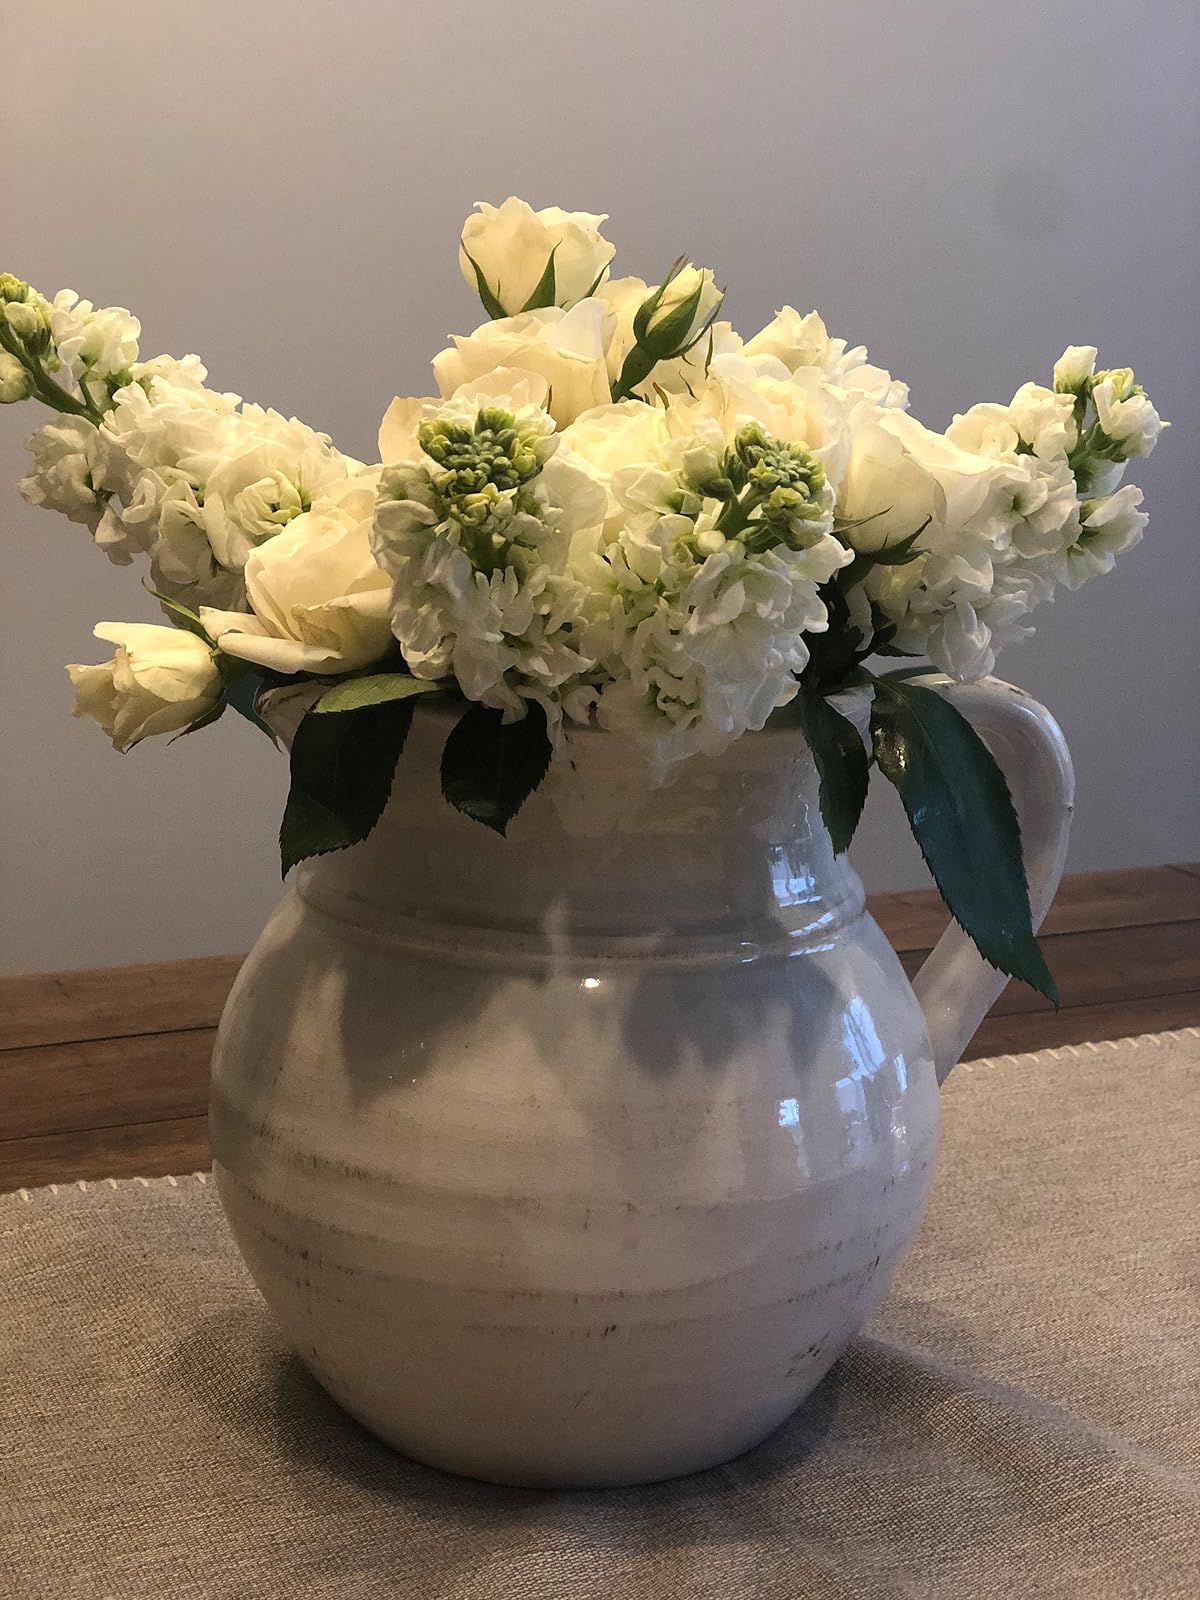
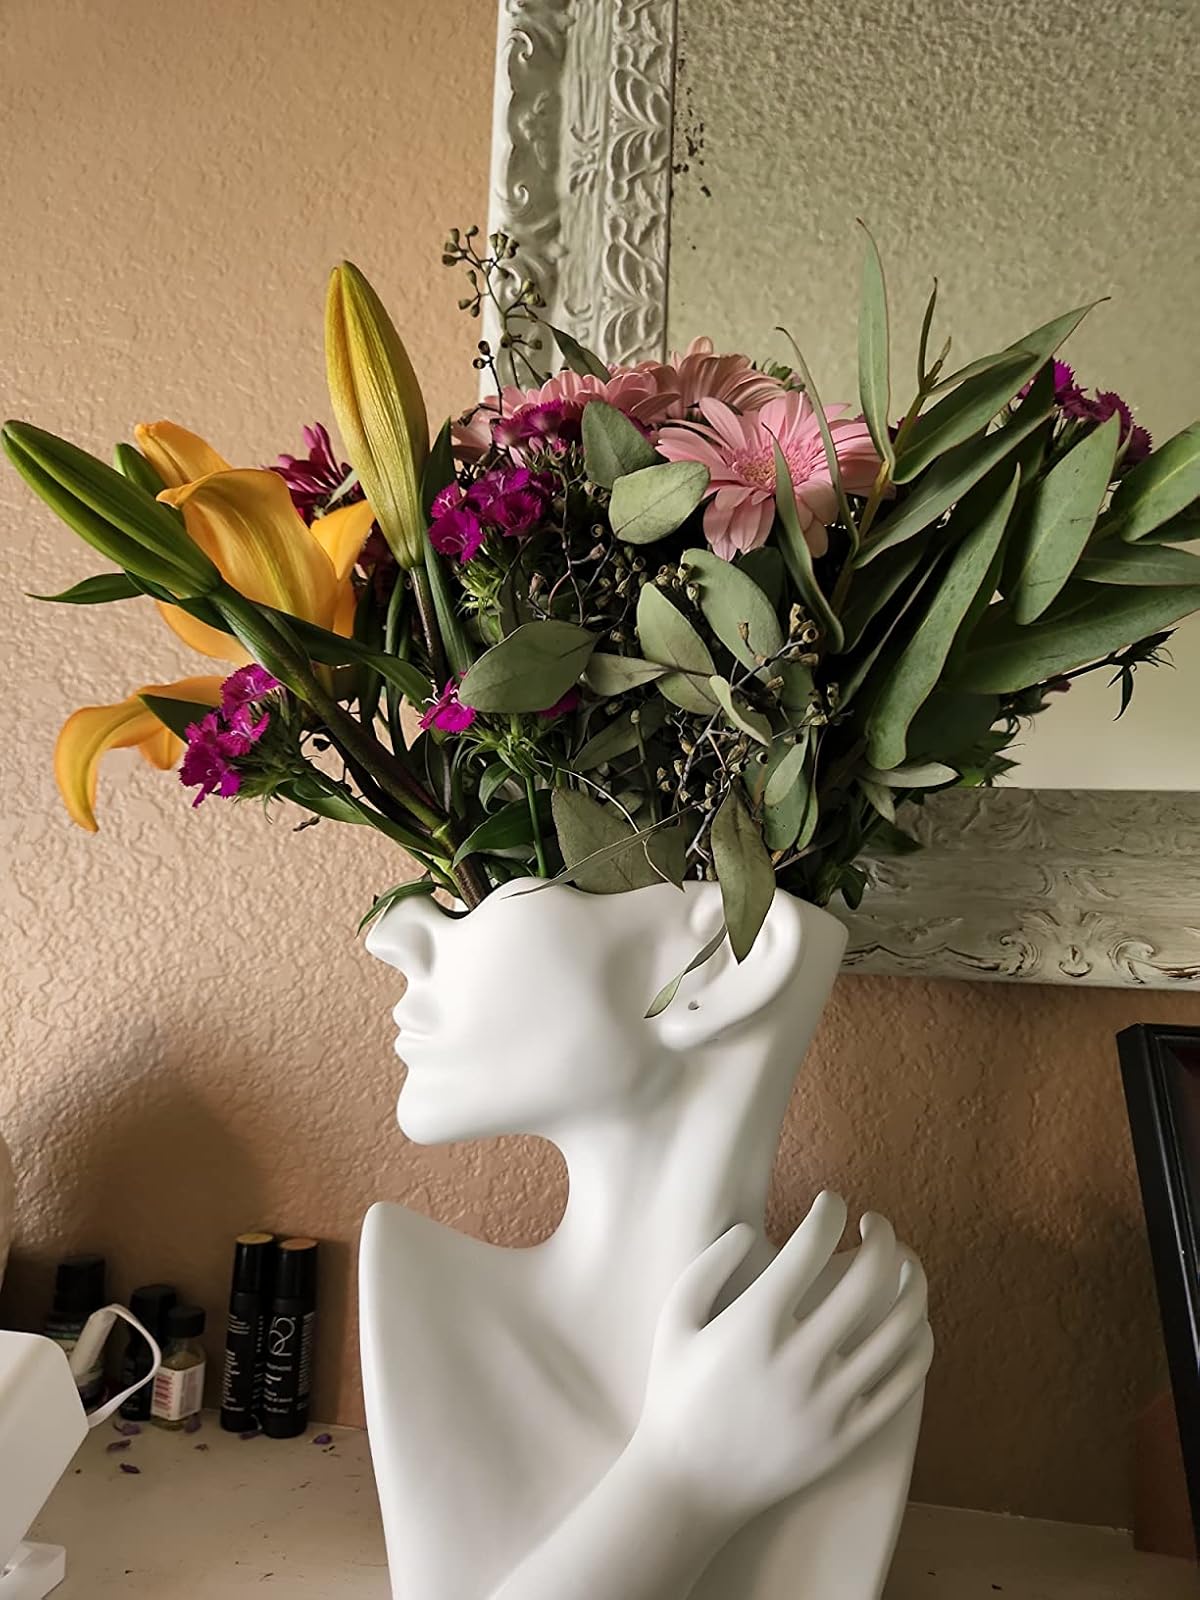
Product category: vase
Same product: no